French cruiser Latouche-Tréville

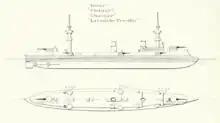
Line drawing from Brassey's Naval Annual 1902

The "Amiral Charner"-class ships were designed to be smaller and cheaper than the preceding armored cruiser design, the . Like the older ship, they were intended to fill the commerce-raiding strategy of the Jeune École.